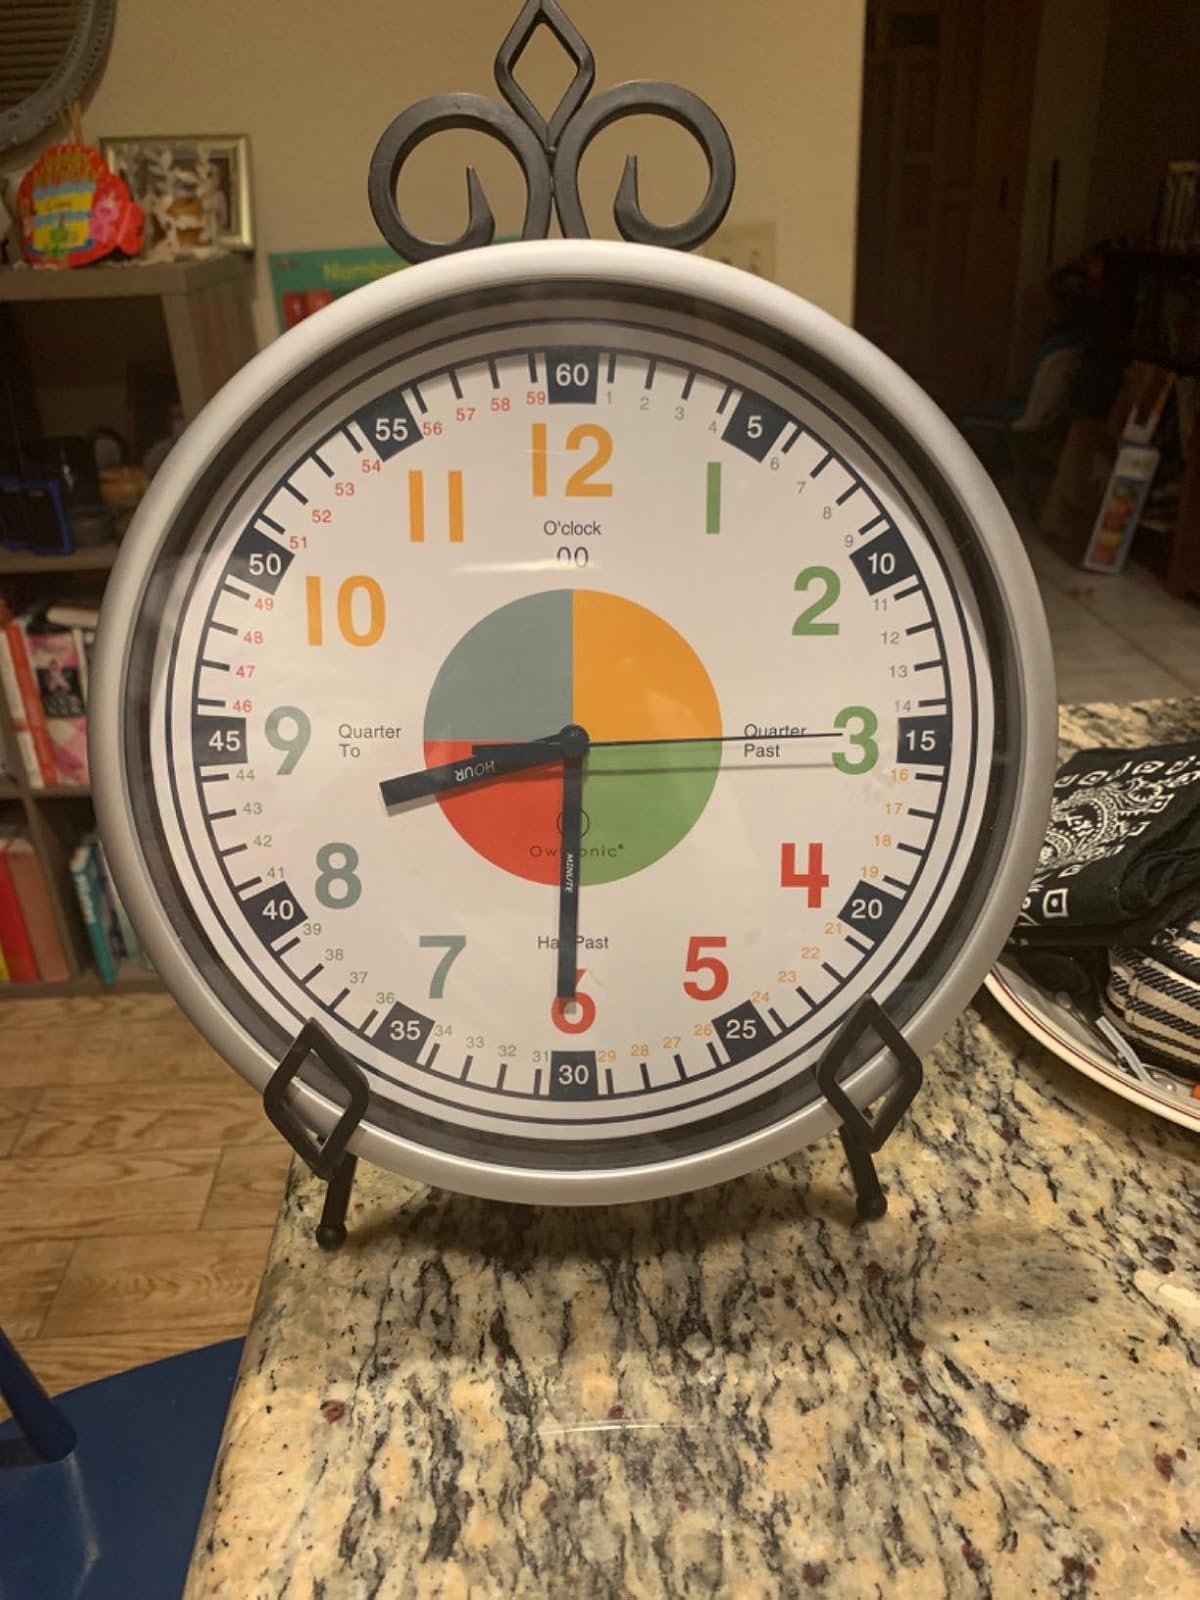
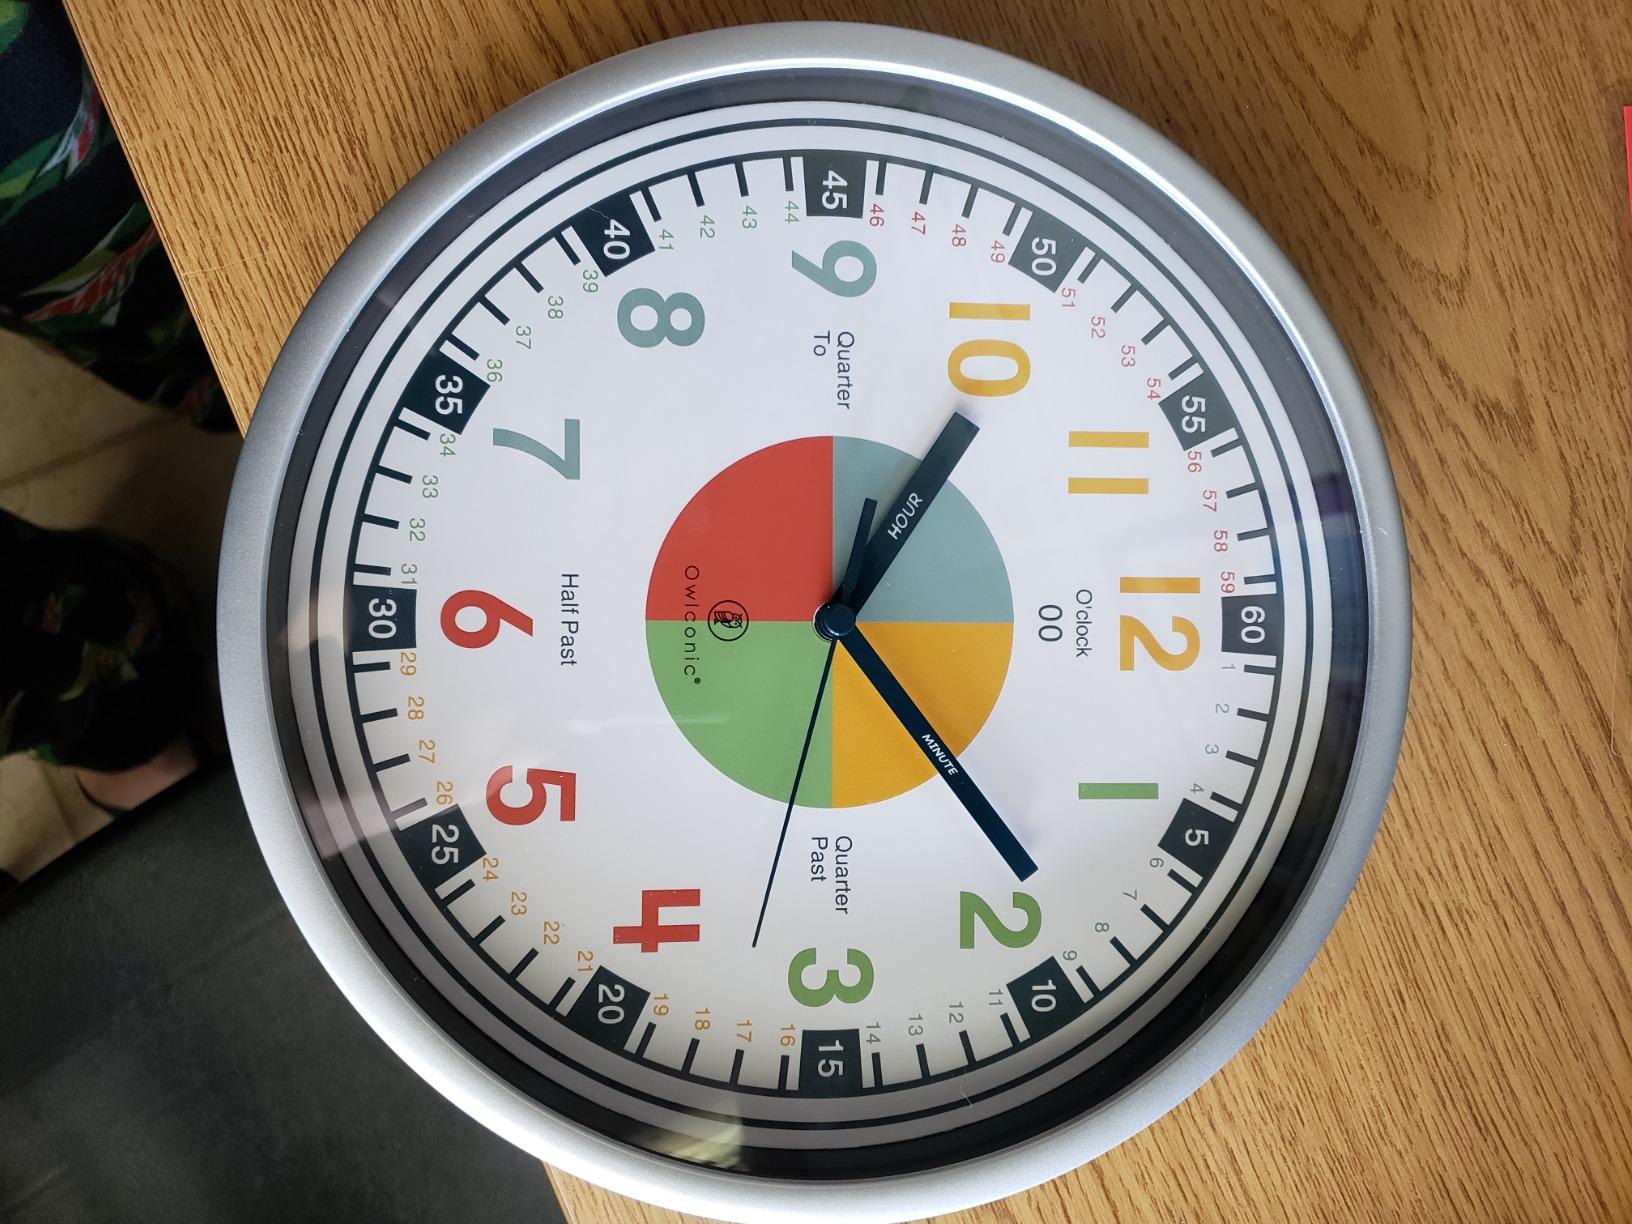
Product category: clock
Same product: yes